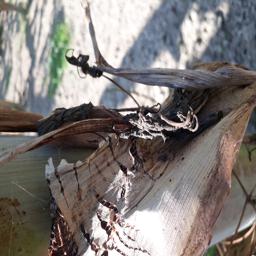
Label: BACTERIAL SOFT ROT